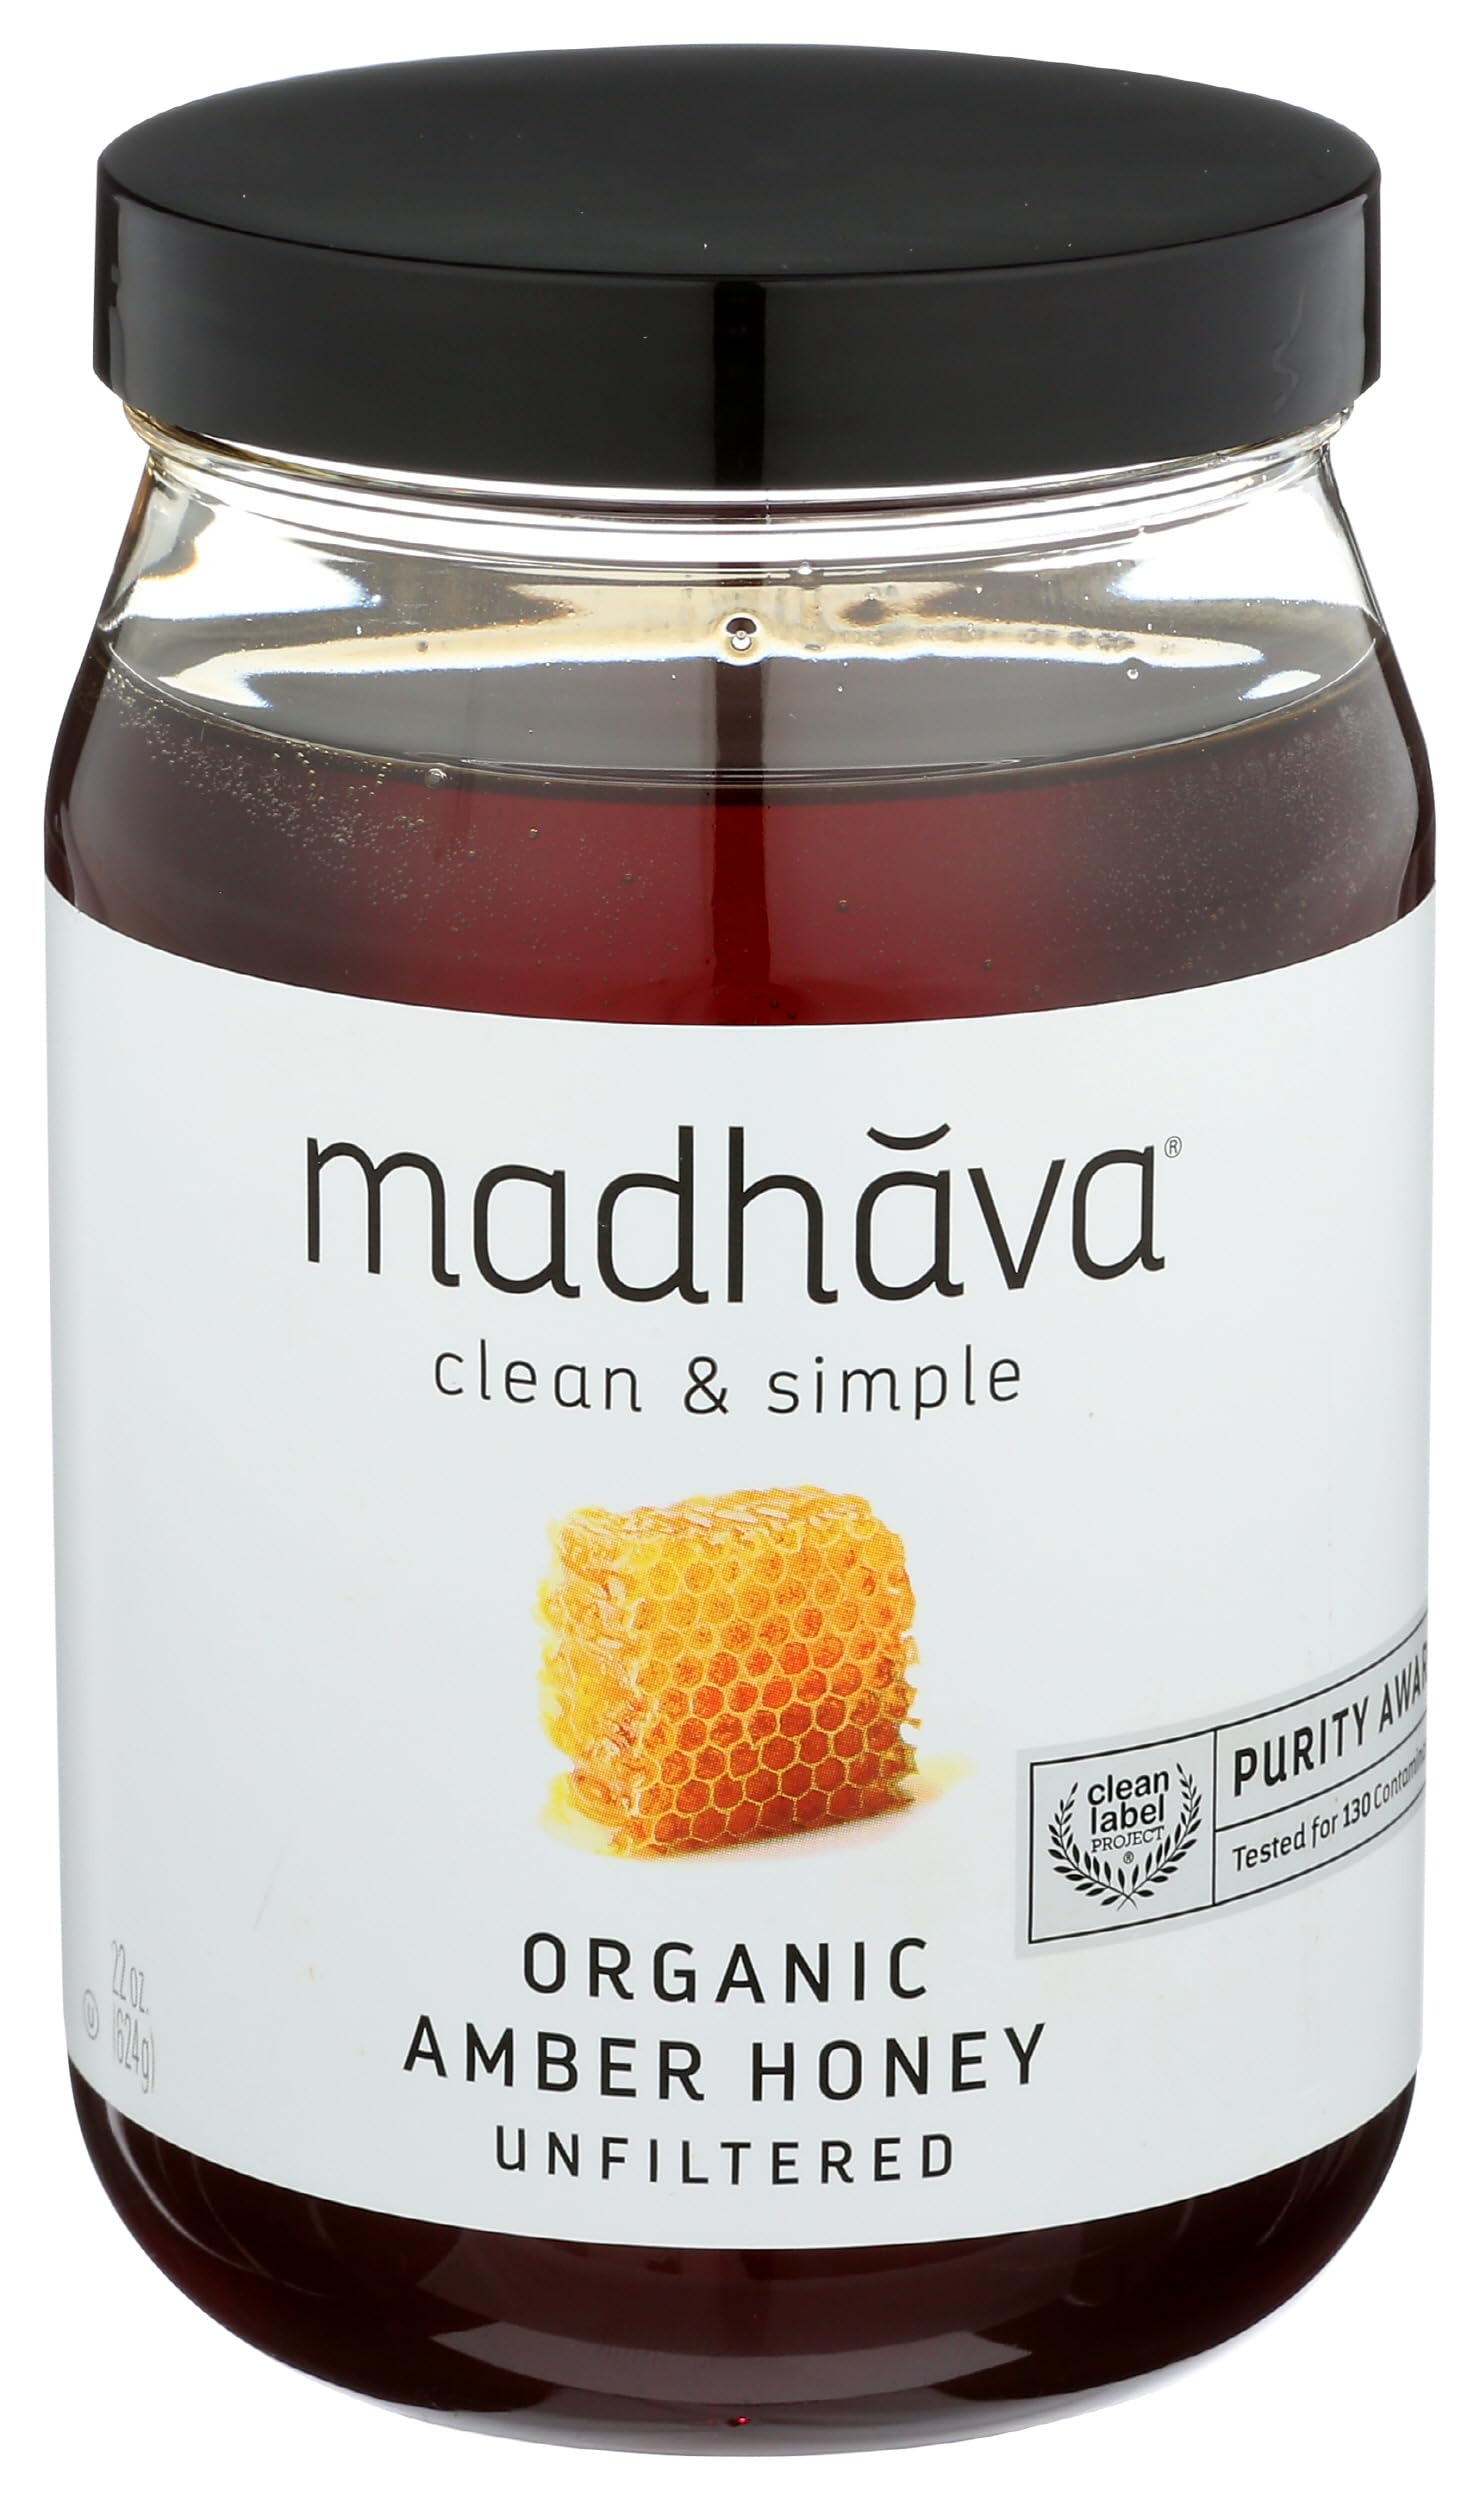
Item Name: MADHAVA Organic Amber Honey, Unfiltered, 22 oz. Jar (Pack of 1) | Natural Sweetener, Sugar Alternative | 100% Pure Organic Honey | Pure Honey | USDA Organic | Non GMO | Liquid Sweetener
Bullet Point 1: ORGANIC HONEY—TASTE THE DIFFERENCE: Take a dip of our delicious organic honey with this pack of 1, 22-ounce jar of MADHAVA Organic Amber Honey—it's a pure, delicious liquid sweetener for beverages (including tea) and recipes
Bullet Point 2: INDEPENDENTLY AWARDED FOR PURITY: Continuously tested by The Clean Label Project to ensure our organic honey is free of more than 200 contaminants including heavy metals (lead, arsenic, mercury), pesticides and insecticides (including glyphosate)
Bullet Point 3: AUTHENTIC, NATURAL HONEY: 100% real, organic, pure honey, direct from farms, fields and beekeepers throughout the Americas
Bullet Point 4: SUSTAINABLY HARVESTED: Our organic honey is harvested in partnership with organic beekeepers in Argentina, Mexico and Brazil who share our values of doing good for people and the earth
Bullet Point 5: CLEAN & SIMPLE: Our organic honey is USDA Organic, Non-GMO Project Verified, Kosher, gluten-free, and is packed in BPA free jars
Bullet Point 6: ORGANIC MATTERS: U.S. honey (even local honey) cannot be certified USDA organic and may have agricultural residues from US farms —MADHAVA organic honey is harvested from natural wildflower fields throughout the Americas (Argentina, Brazil, Mexico)
Bullet Point 7: PASSION FOR PURITY: MADHAVA started making honey in 1973 and although honey will always be our first love, we’ve made room for other clean and simple organic food like agave nectar, coconut sugar, extra virgin olive oil and culinary vinegars
Value: 22.0
Unit: Fl Oz

Price: 14.99